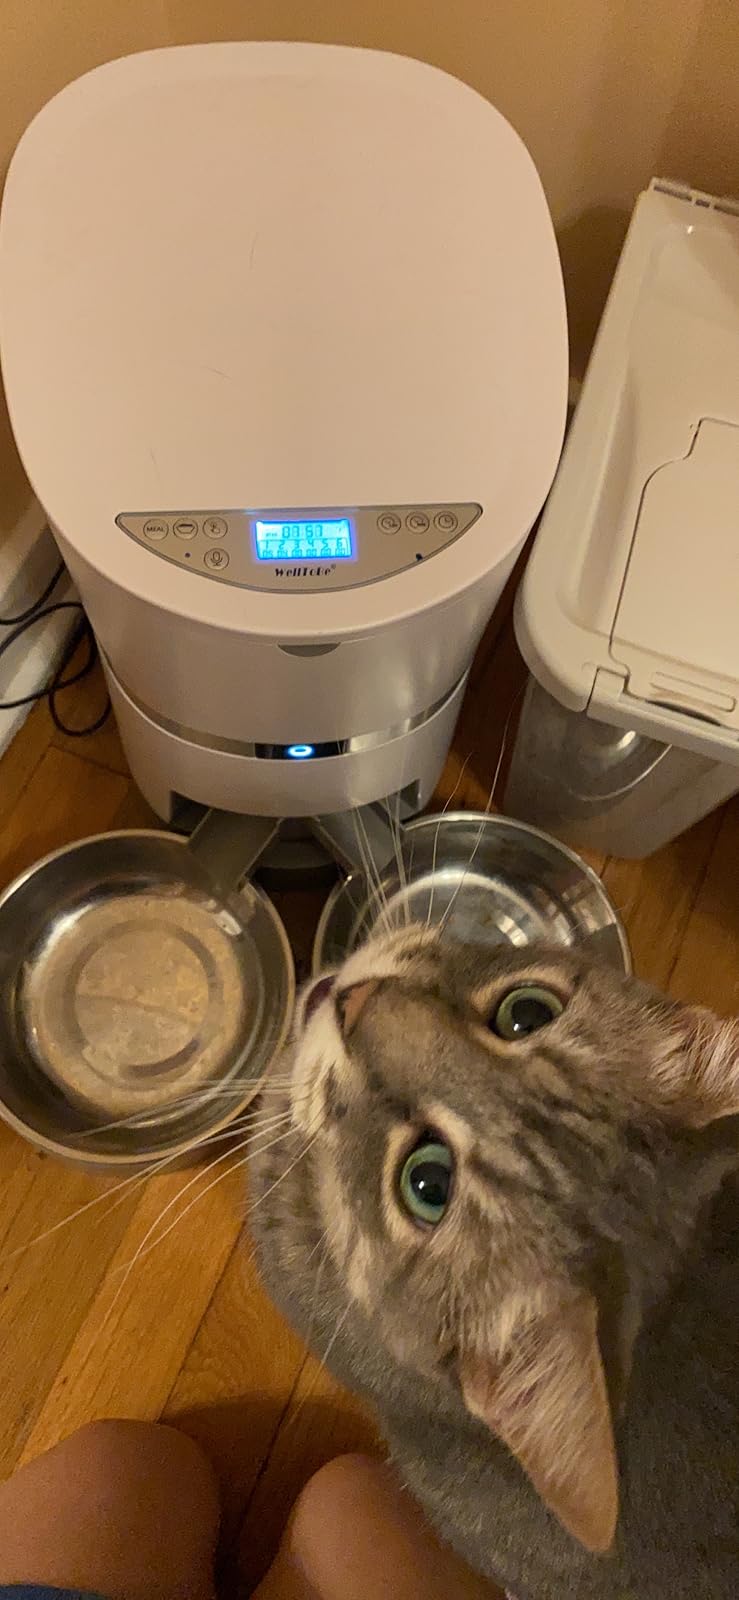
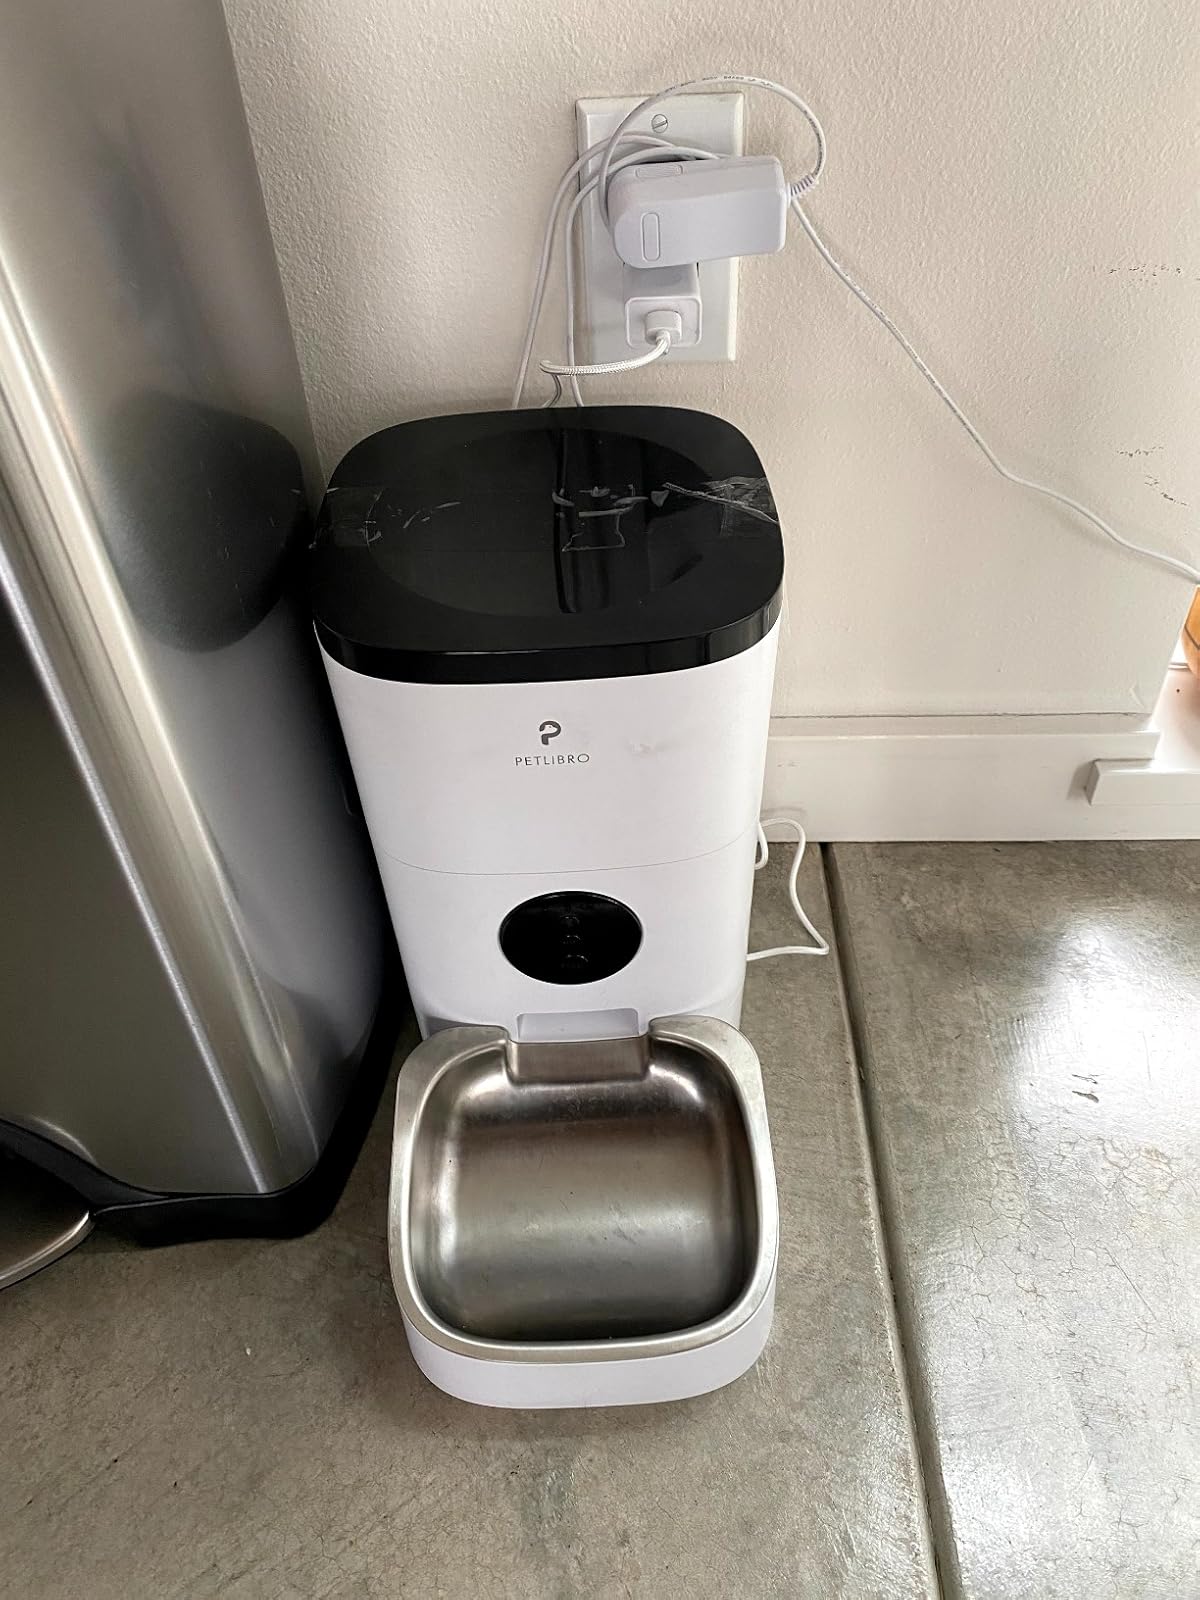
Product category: items_feeder
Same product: no